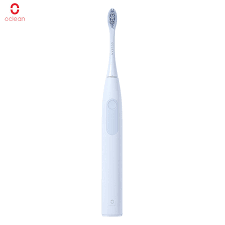
Waste category: trash